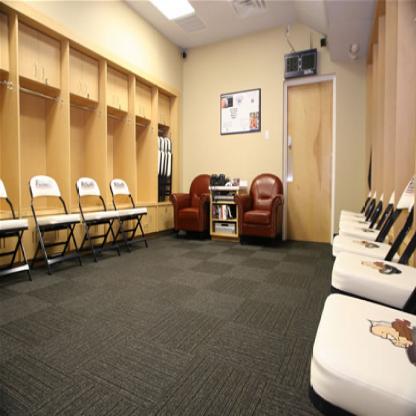
Scene: Indoor